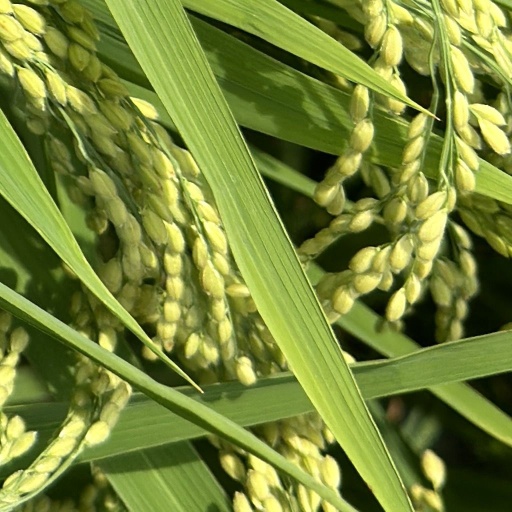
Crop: rice